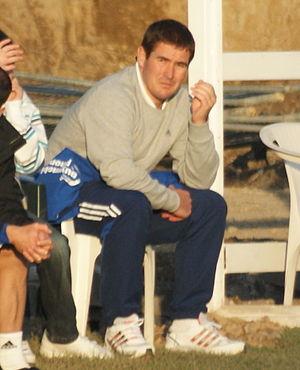
Nigel Clough, né le 19 mars 1966 à Sunderland, est un footballeur anglais, qui évoluait au poste de milieu offensif ou attaquant. Il est le fils de Brian Clough. Il compte quatorze sélections avec l'équipe d'Angleterre entre 1989 et 1993. Il participe au championnat d'Europe 1992.